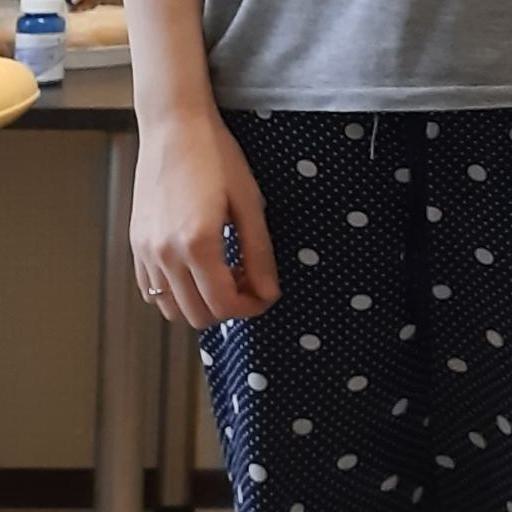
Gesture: no_gesture